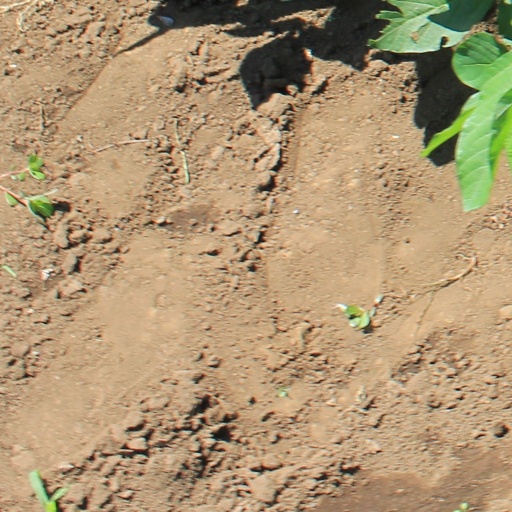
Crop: soybean